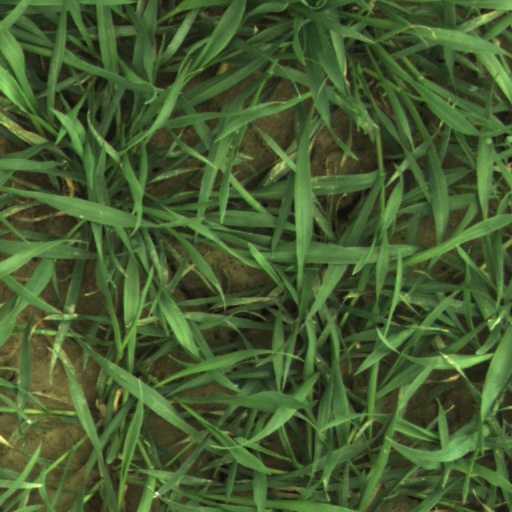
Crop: wheat